Khatron Ke Khiladi 13

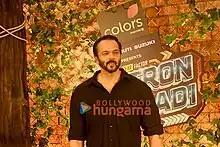

The contestants were spotted at the Mumbai Airport before leaving for South Africa on 11 May 2023. Shetty was spotted leaving for South Africa on 16 May 2023.